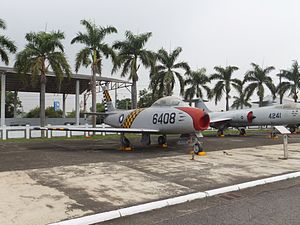
North American F-86 Sabre / Operationel historie / Krisen i Taiwanstrædet 1958
En udstillet Taiwanesisk F-86F
North American F-86 Sabre, undertiden kaldet Sabrejet, er et transonisk jetdrevet jagerfly. Det blev produceret af North American Aviation, og er bedst kendt som den første jager fra USA med pilformede vinger, der var i stand til at matche den sovjetiske MiG-15 under luftkampe i høj hastighed. Set som en af de bedste og vigtigste jagere under Koreakrigen, blev F-86 også vurderet højt i sammenligning med jagere fra andre tidsepoker. Selv om flyet blev udviklet sidst i 1940erne og var forældet sidst i halvtredserne, viste Sabre sig at være alsidig og tilpasningsdygtig, og fortsatte i tjeneste som jagerfly i et antal luftvåben, indtil de sidste udtrådte af tjeneste i Bolivia i 1994.